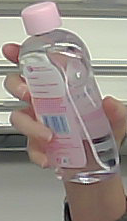
Product: johnson_baby